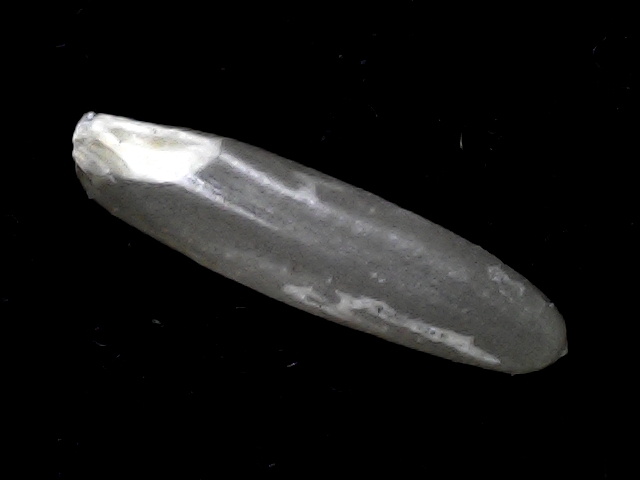
Rice variety: BD57